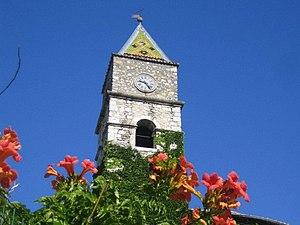
Eglise romane de Valvignères
Valvignères est une commune française, située dans le département de l'Ardèche en région Auvergne-Rhône-Alpes. Elle est située dans le sud de l'Ardèche, dans l'ancienne région du Bas Vivarais.